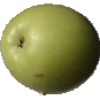
Label: apple_granny_smith